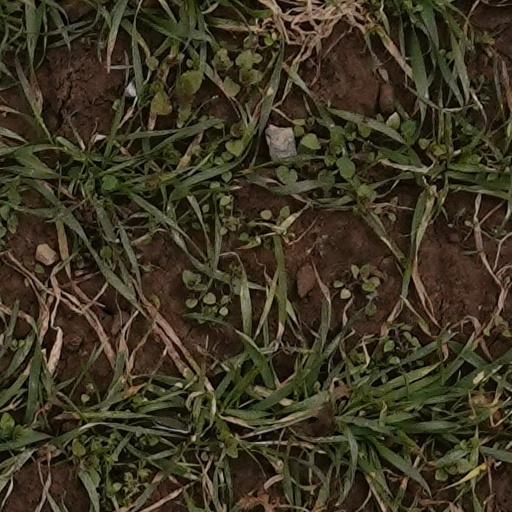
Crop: wheat